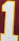
Number: 1